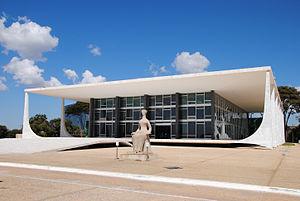
Le Brésil, en forme longue la république fédérative du Brésil, est le plus grand État d’Amérique latine. Le Brésil est le cinquième plus grand pays de la planète, derrière la Russie, le Canada, les États-Unis et la Chine. Avec une superficie de 8 514 876 km², le pays couvre près de la moitié du territoire de l'Amérique du Sud, partageant des frontières avec l'Uruguay et l'Argentine au sud, le Paraguay au sud-sud-ouest, la Bolivie à l'ouest-sud-ouest, le Pérou à l'ouest, la Colombie à l'ouest-nord-ouest, le Venezuela au nord-ouest, le Guyana au nord-nord-ouest, le Suriname et la France au nord, soit la plupart des pays du continent sauf le Chili et l'Équateur. Le pays compte une population de 209 millions d'habitants. Ancienne colonie portugaise, le Brésil a pour langue officielle le portugais alors que la plupart des pays d'Amérique latine ont pour langue officielle l'espagnol.
Le Tribunal suprême fédéral est la plus haute instance du pouvoir judiciaire brésilien. Ses compétences sont à la fois celles d'une Cour suprême et celles d'une Cour constitutionnelle. Son rôle essentiel au sein des institutions est de servir comme gardien de la Constitution fédérale de 1988, en appréciant les atteintes à ces dernières. Ses décisions ne sont susceptibles d'aucun recours devant une autre juridiction.
Le Brésil est une république fédérale composée de 26 États et d'un district fédéral. La constitution actuelle date de 1988.